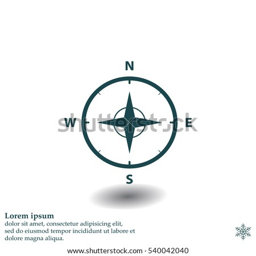
compass icon in the flat style .